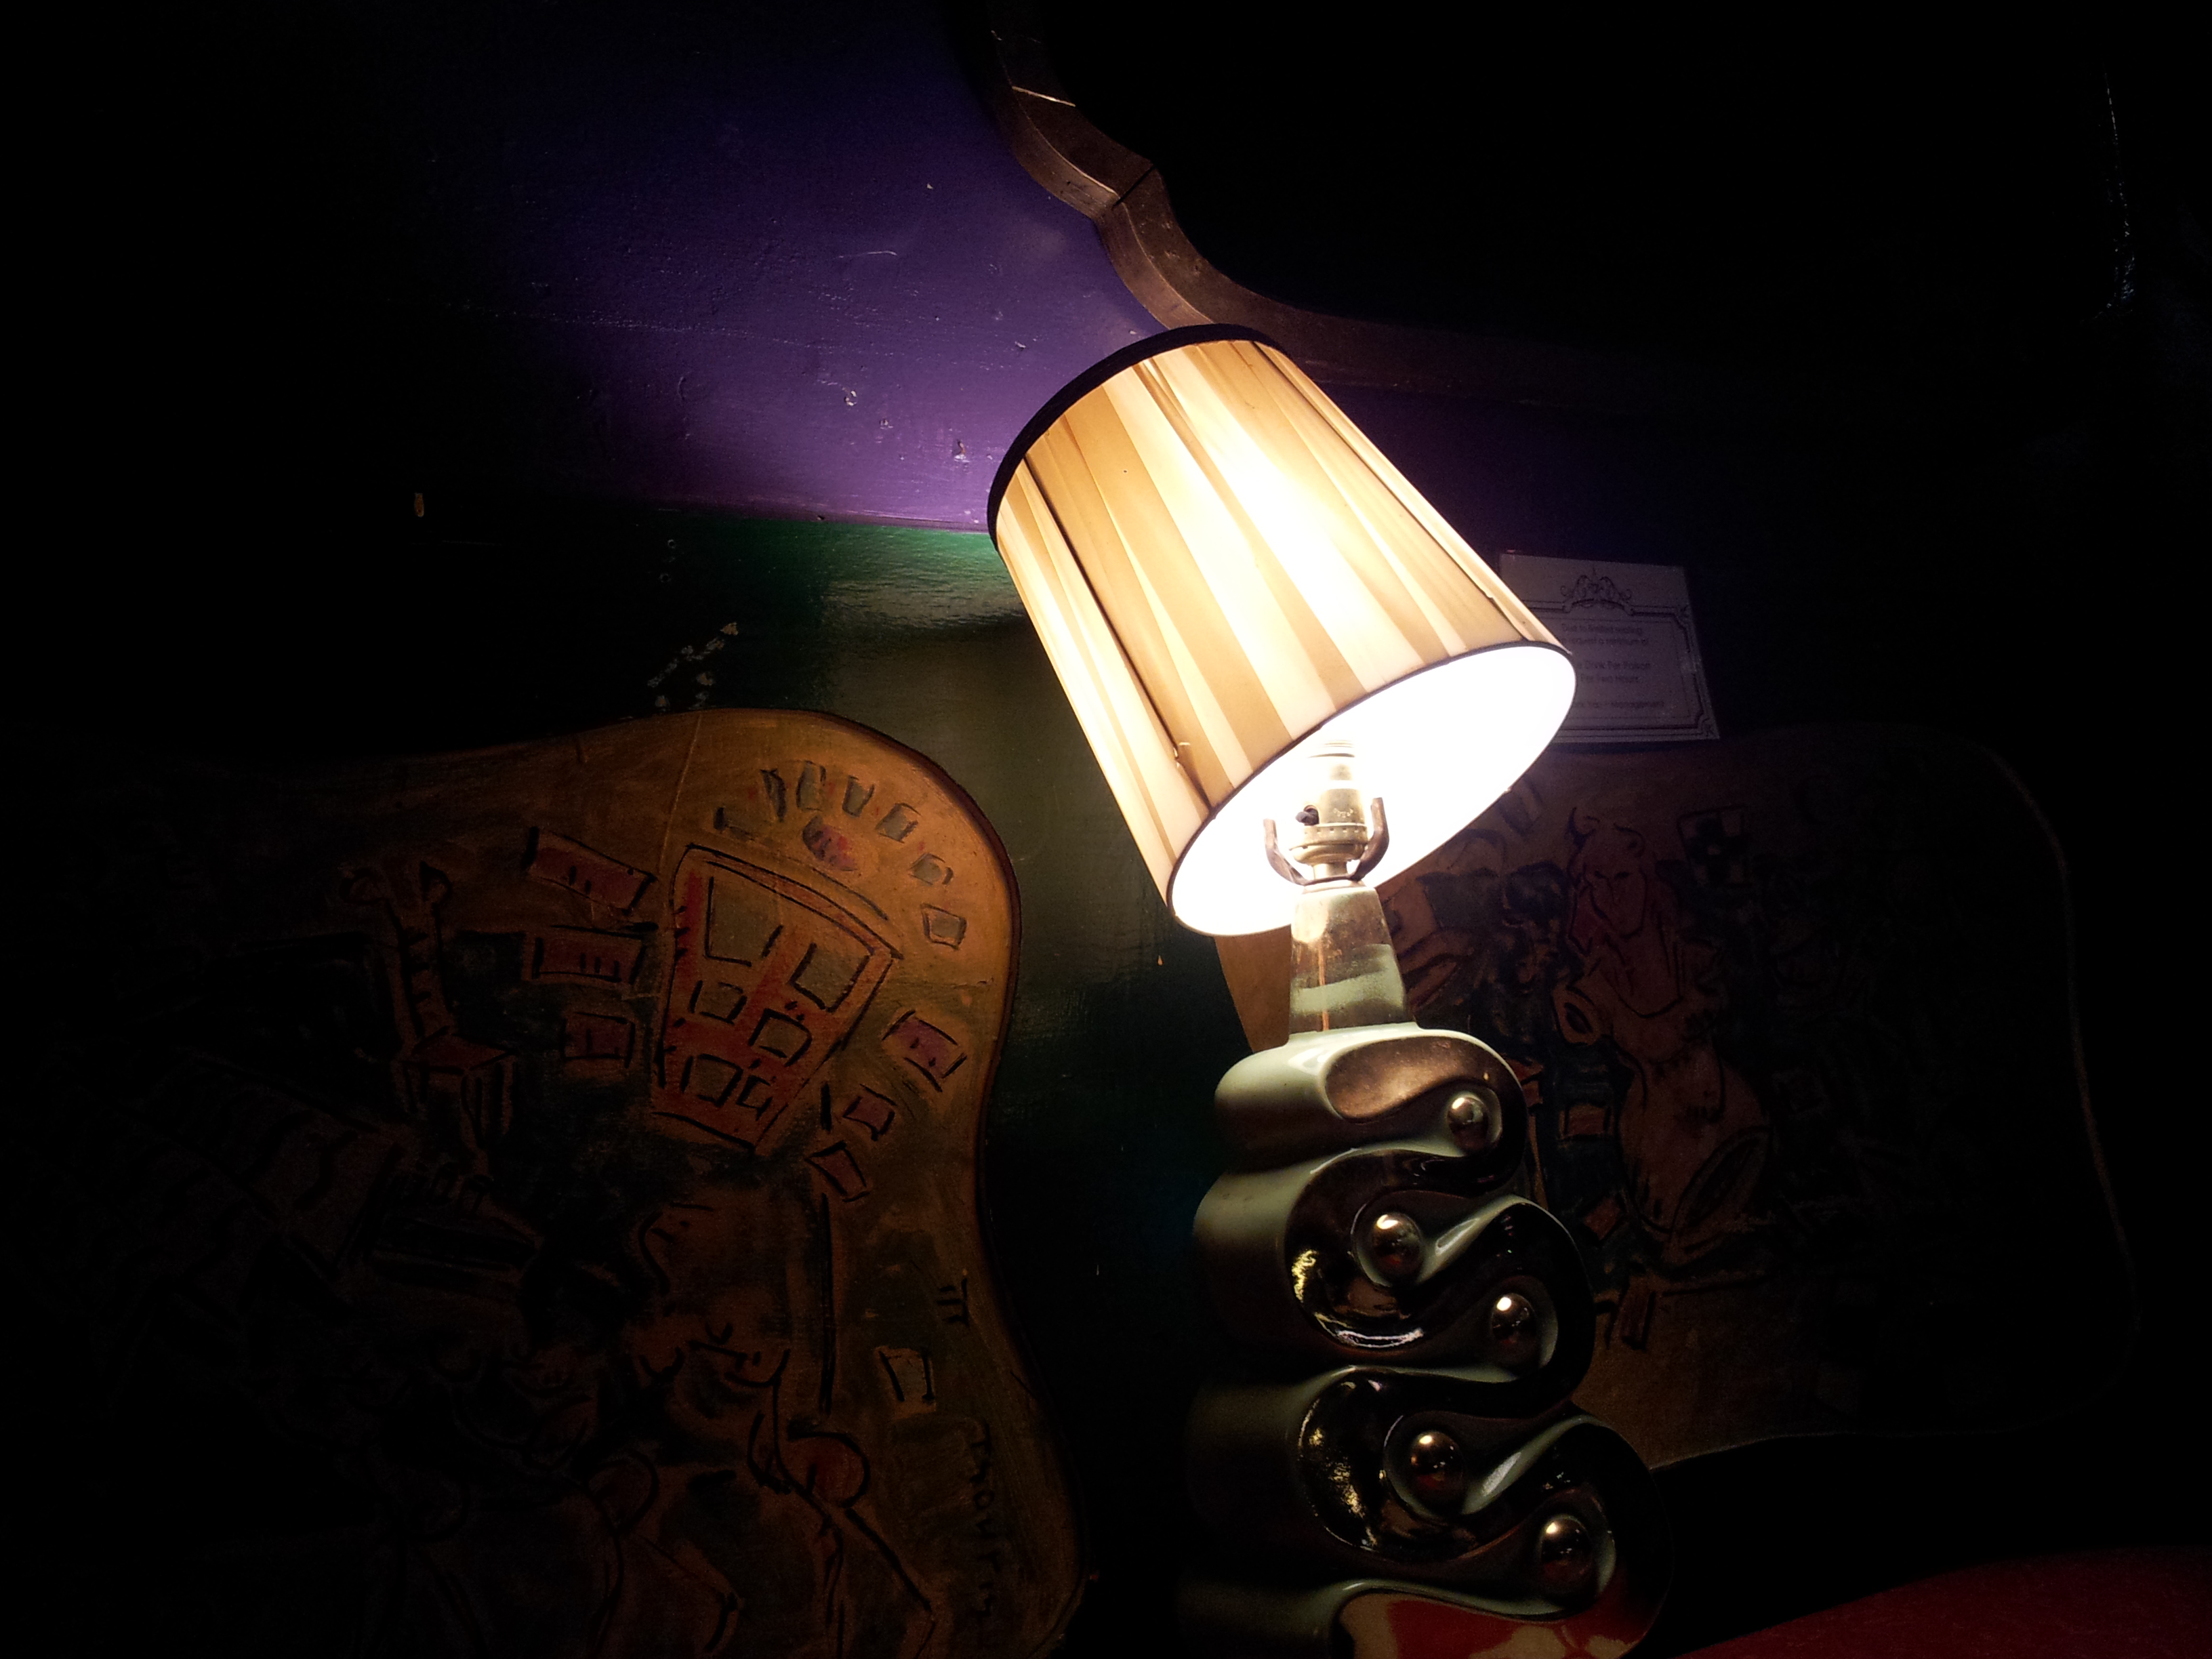
souldivider, lamp, light, lighting, lampshade, lighting accessory, light fixture, darkness, nightlight, still life photography, wood, sconce, night, metal